Stockton, California

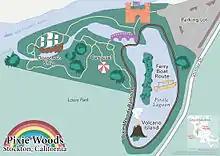
Pixie Woods

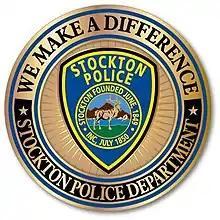
Stockton Police Department seal

The Stockton real estate market was disproportionately affected by the 2007 subprime mortgage financial crisis, and the city led the United States in foreclosures for that year, with one of every 30 homes posted for foreclosure. From September 2006 to September 2007, the value of a median-priced house in Stockton declined by 44%.